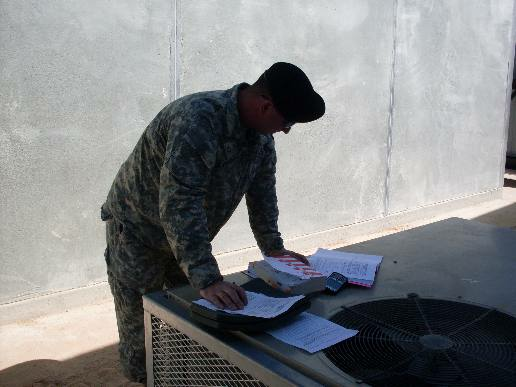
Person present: Yes